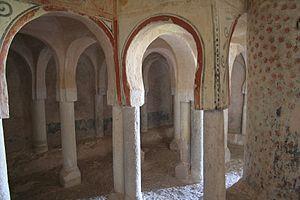
L'arc outrepassé ou arc en fer à cheval est un arc qui dessine un arc de cercle plus grand que le demi-cercle.
Mozarabe est le nom donné dans le monde latin aux chrétiens de langue arabe, notamment vivant sur le territoire d'Al-Andalus.
L'art mozarabe se réfère à l'art développé par les Mozarabes, c'est-à-dire les chrétiens hispaniques qui vivaient en territoire musulman durant la période qui commence avec l'invasion musulmane jusqu'à la fin du XIᵉ siècle, période pendant laquelle ils conservent leur religion, une certaine autonomie ecclésiastique et judiciaire.